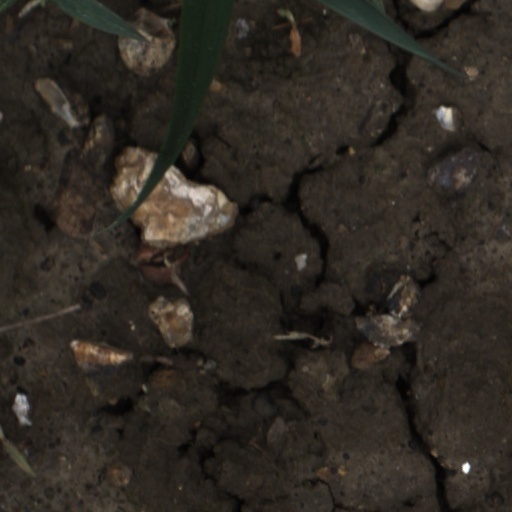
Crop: wheat